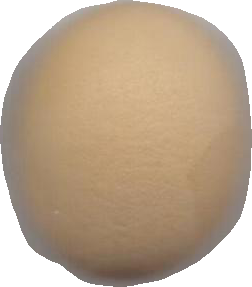
Variety: Grobogan